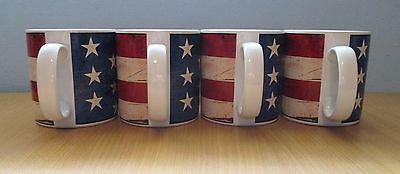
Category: mug